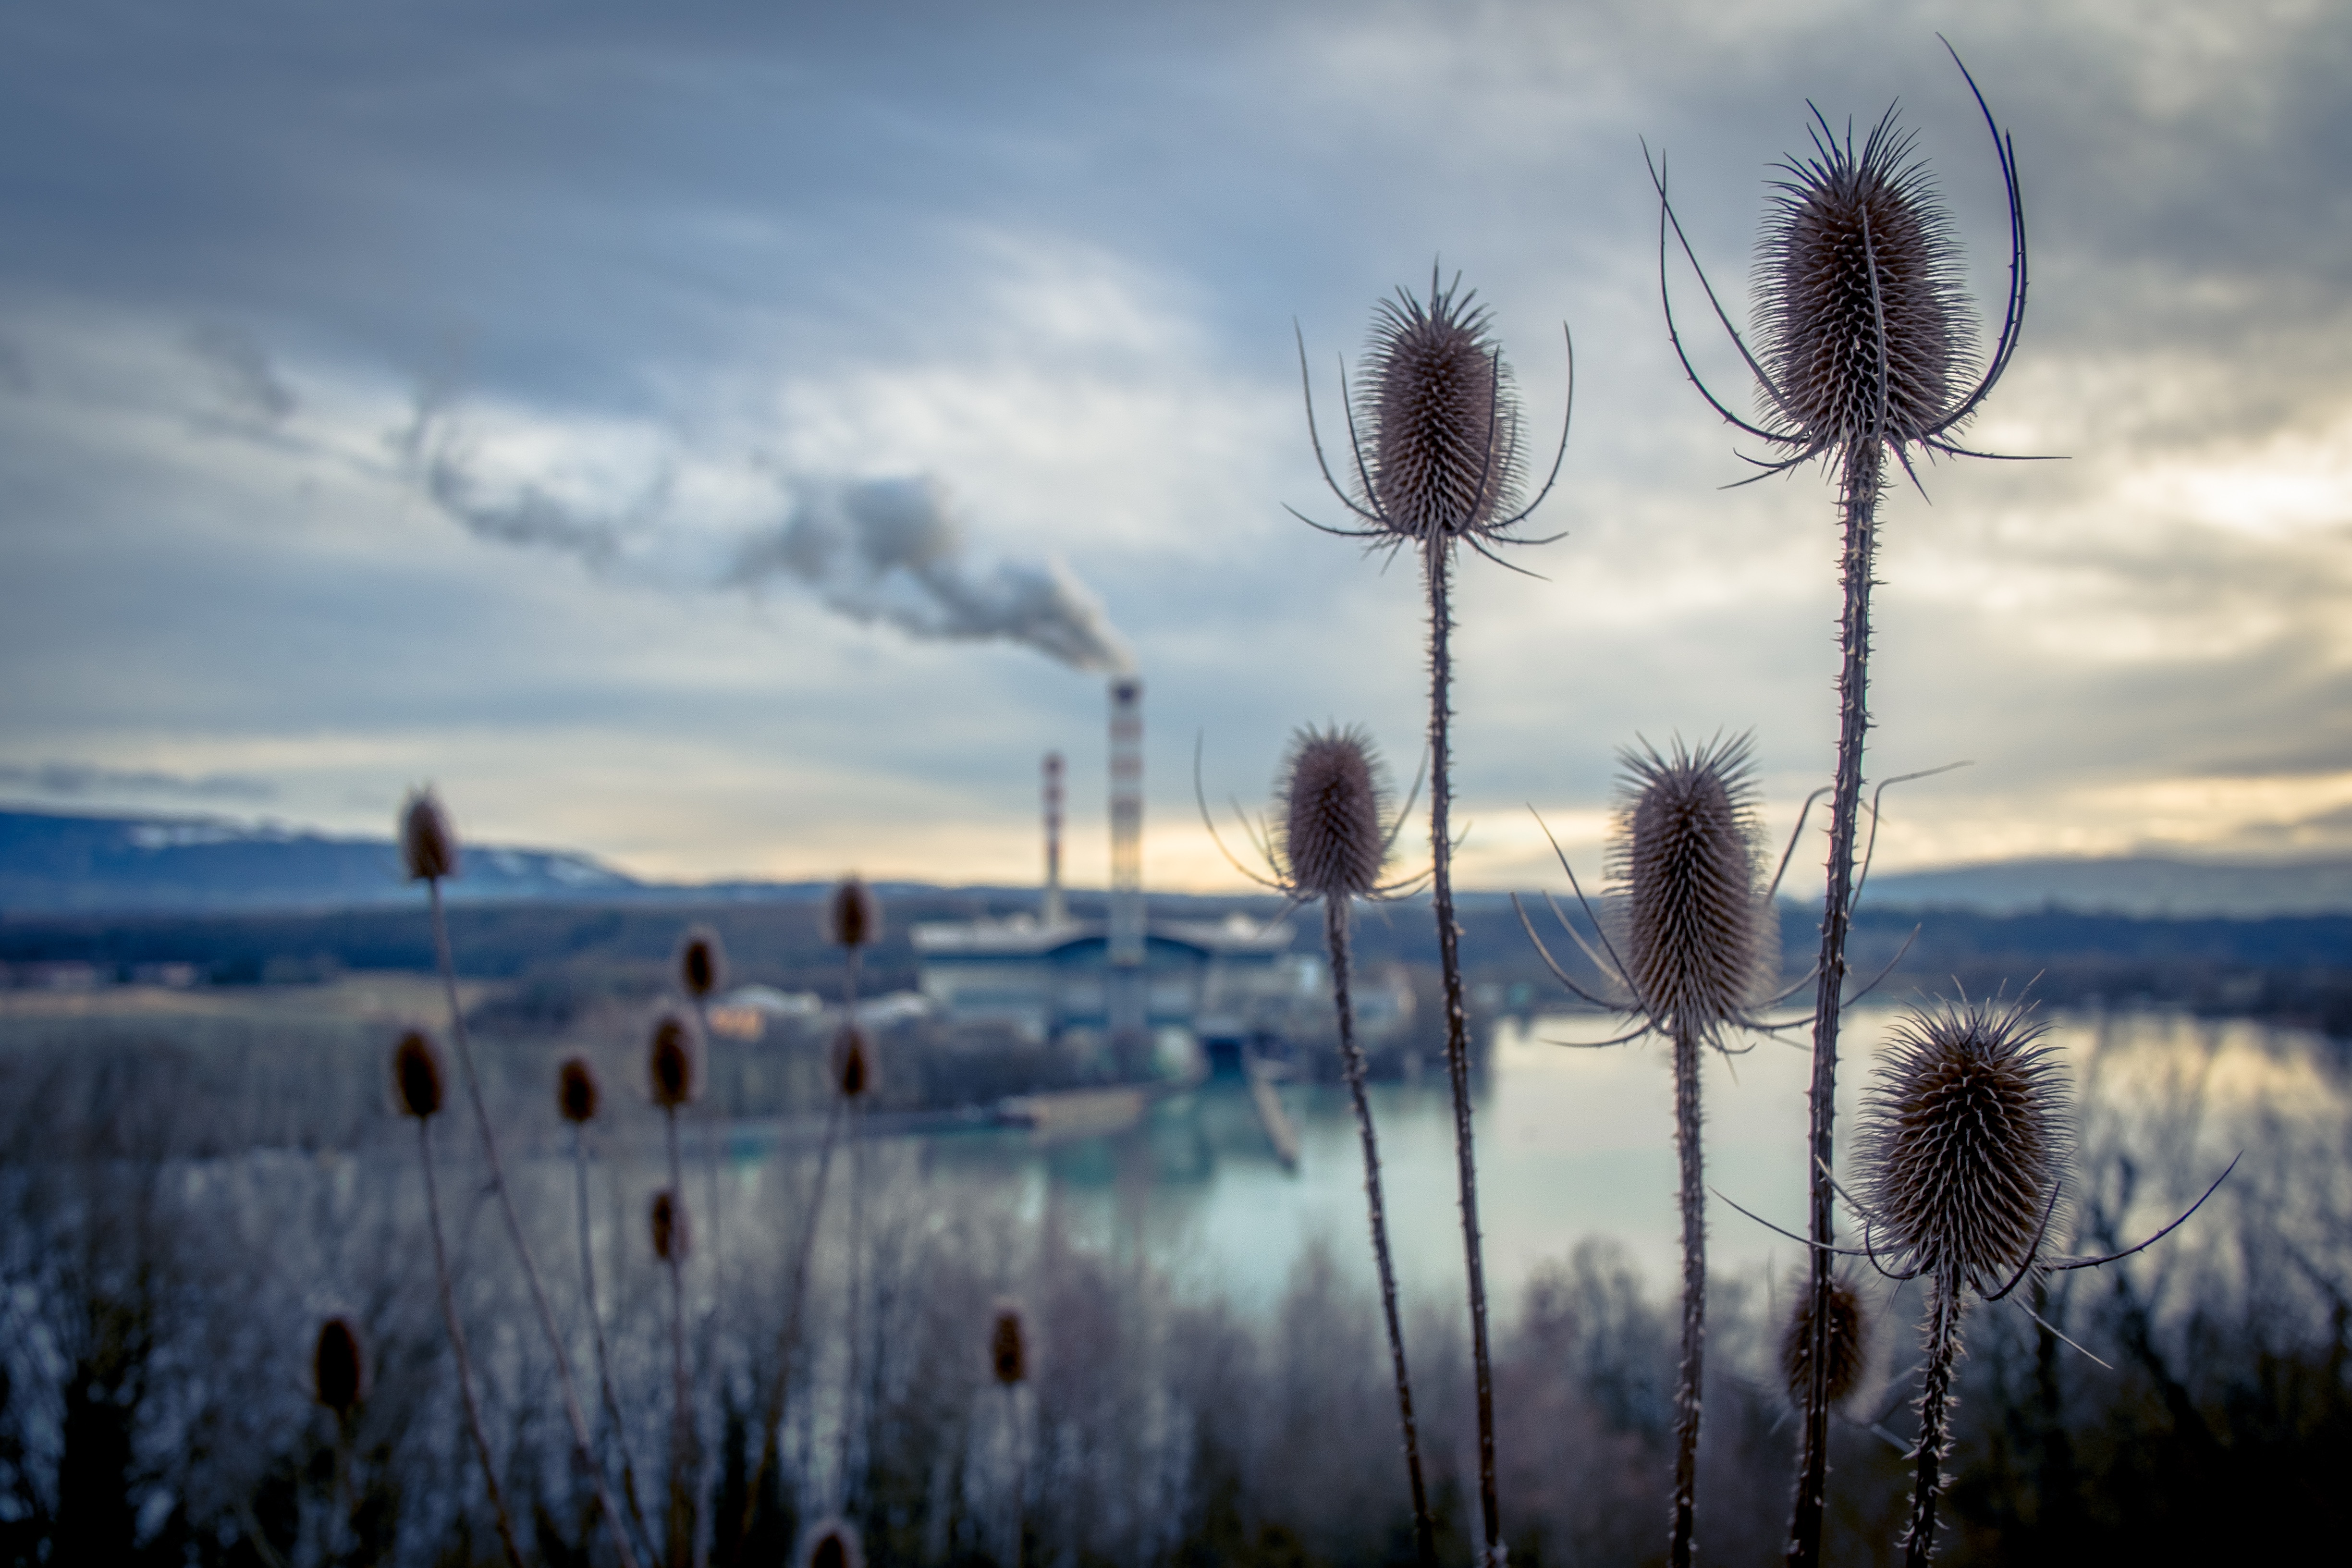
landscape, tree, nature, horizon, snow, winter, cloud, plant, sky, sunset, sunlight, morning, flower, wind, frost, dawn, dusk, evening, reflection, weather, season, atmospheric phenomenon